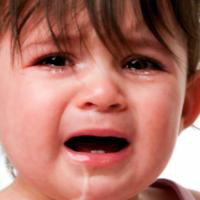
Age group: age 01-10